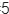
Number: 5